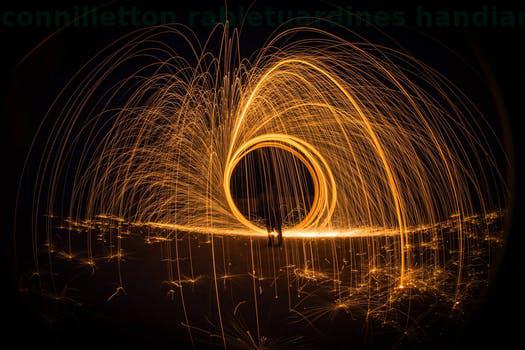
Label: Watermark